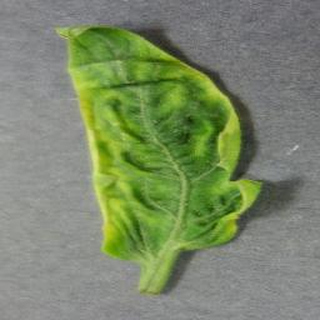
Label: tomato_yellow_leaf_curl_virus